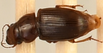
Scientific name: Cratacanthus dubius
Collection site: North Sterling NEON (STER), plot STER_031